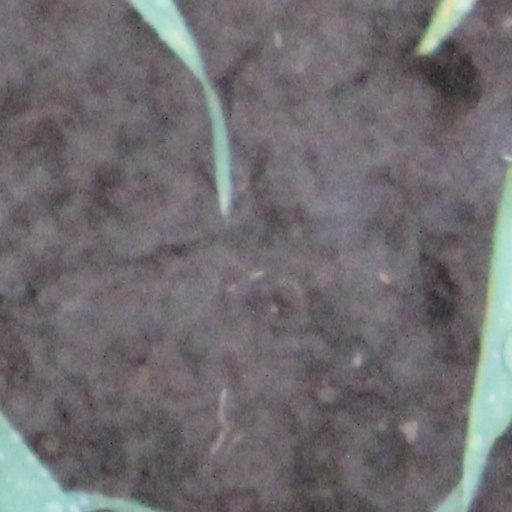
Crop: wheat